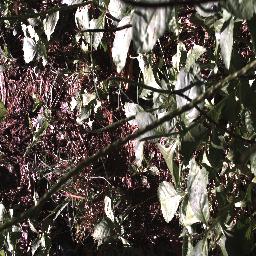
Label: snake_weed